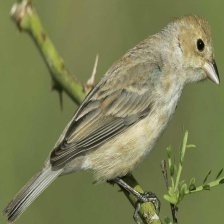
Species: INDIGO BUNTING
Scientific name: PASSERINA CYANEA
ImageNet parent category: indigo_bunting